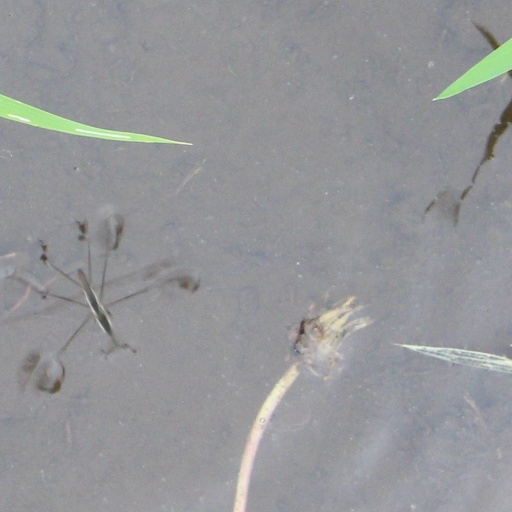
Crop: rice